Alabama Museum of Natural History

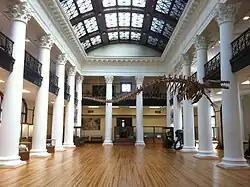
View of the Grand Gallery of Smith Hall looking North.

The Alabama Museum of Natural History is the state's natural history museum, located in Smith Hall at the University of Alabama campus in Tuscaloosa. The oldest museum in the state, it was founded in 1831.